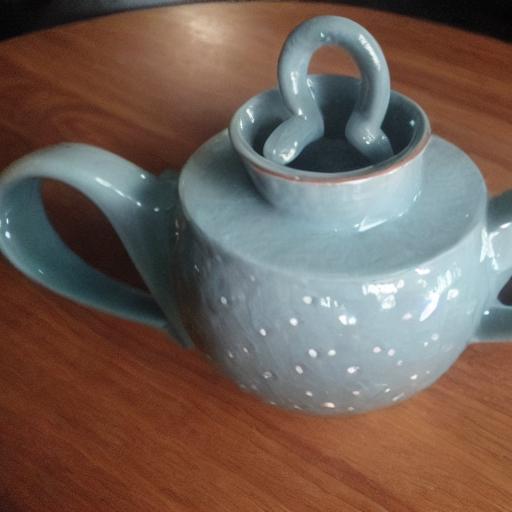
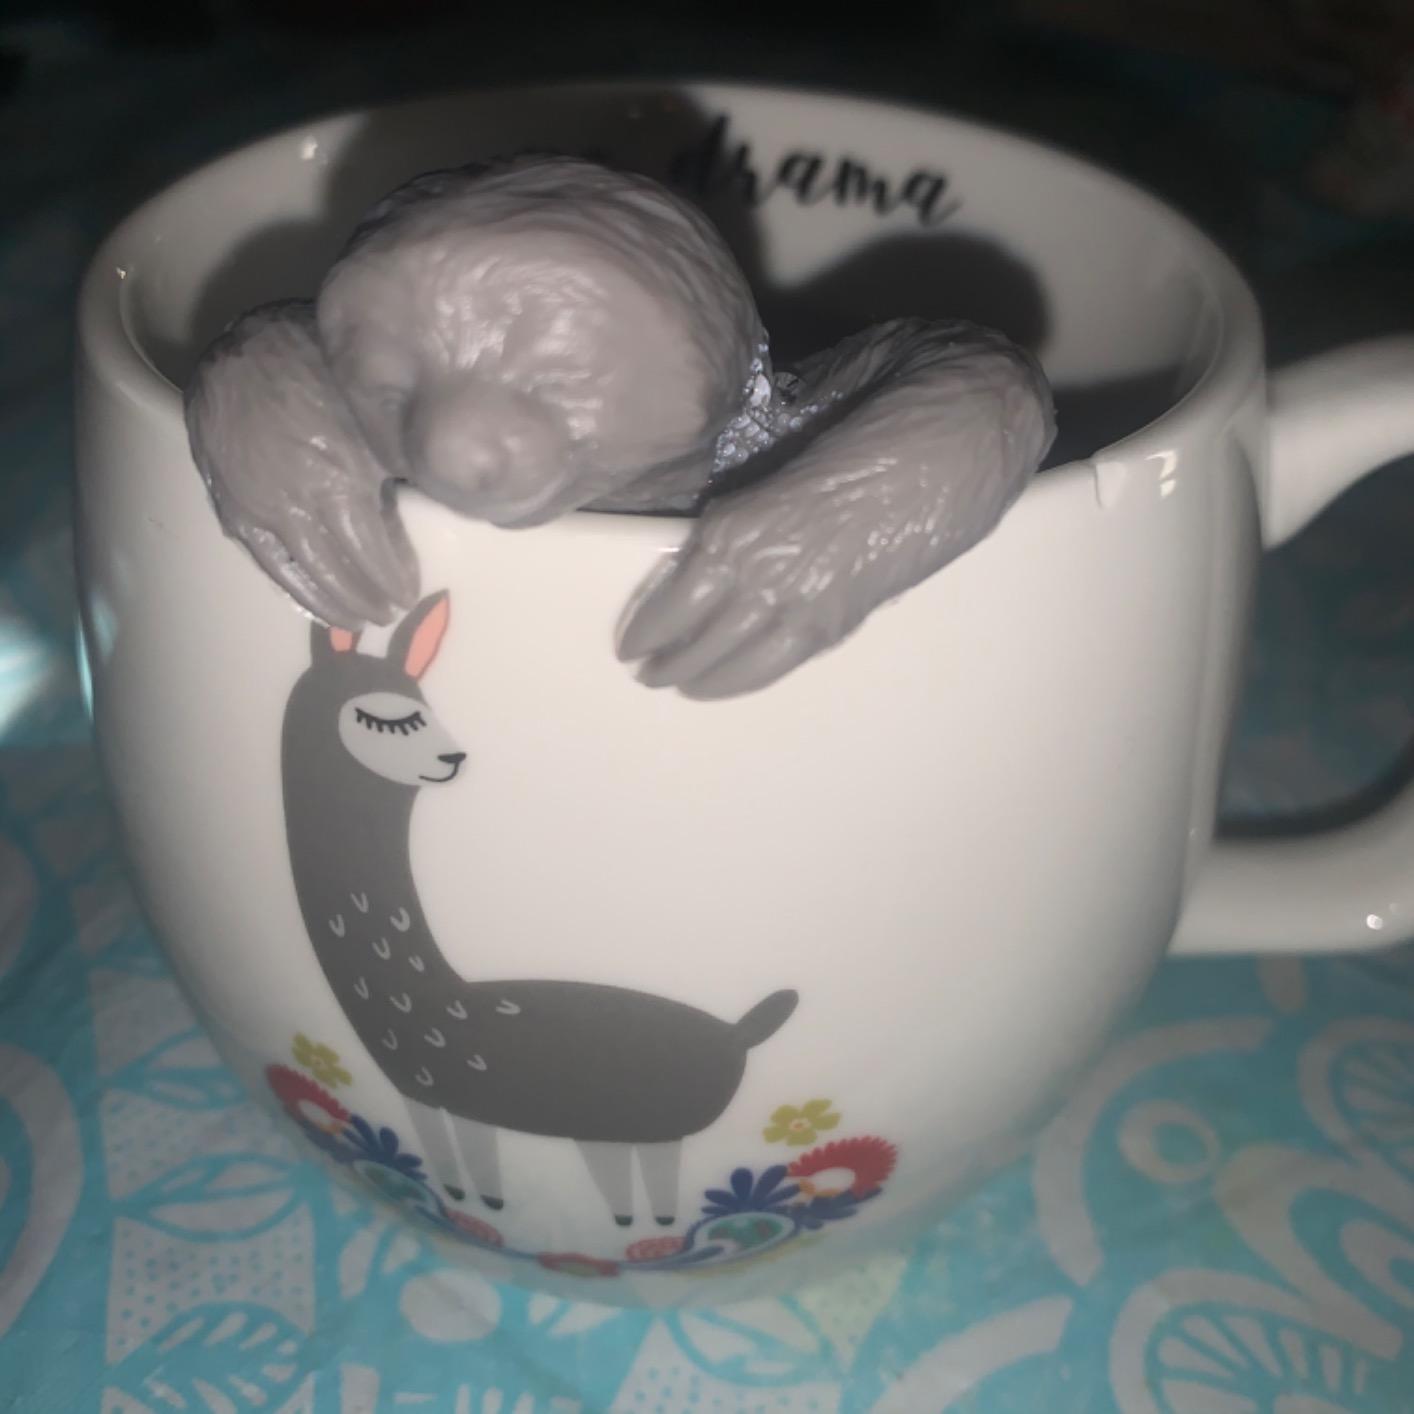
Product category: items_tea
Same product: no